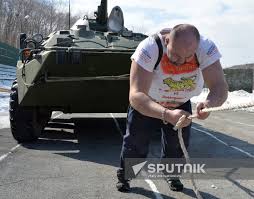
Label: BTR